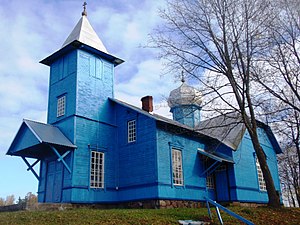
Folvarkas gammeltroende kirke
Folvarkas gammeltroende kirke
Folvarkas gammeltroende kirke er en blå kirke i Aglonas novads, Letland, nærmere bestemt i Kastuļinas pagasts. Kirken ligger ved søen Tuvais ezers. Konstruktionen af kirken begyndte i 1894, og den stod færdig i det 20. århundrede. I 1970'erne var kirken gentagne gange udsat for røveri, af 162 gamle ikoner blev kun et gammelt kors og et ikon efterladt. Senere har menigheden genmalet ikoner af de 12 apostle. Under anden verdenskrig stjal tyskerne den gamle kirkeklokke, men det lykkedes menigheden med nød og næppe at købe den tilbage med egen værdier.